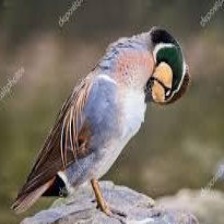
Species: BAIKAL TEAL
Scientific name: ANAS FORMOSA
ImageNet parent category: drake